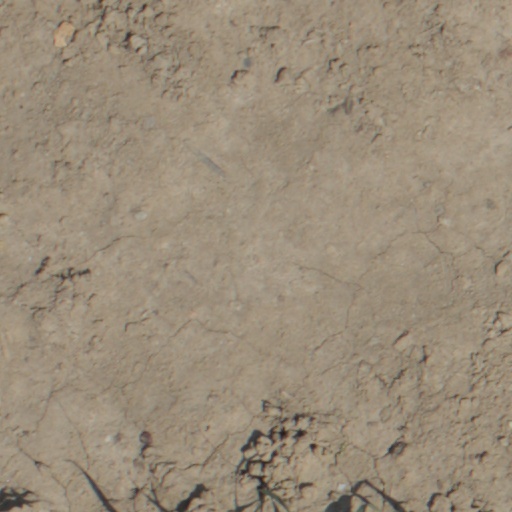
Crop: wheat